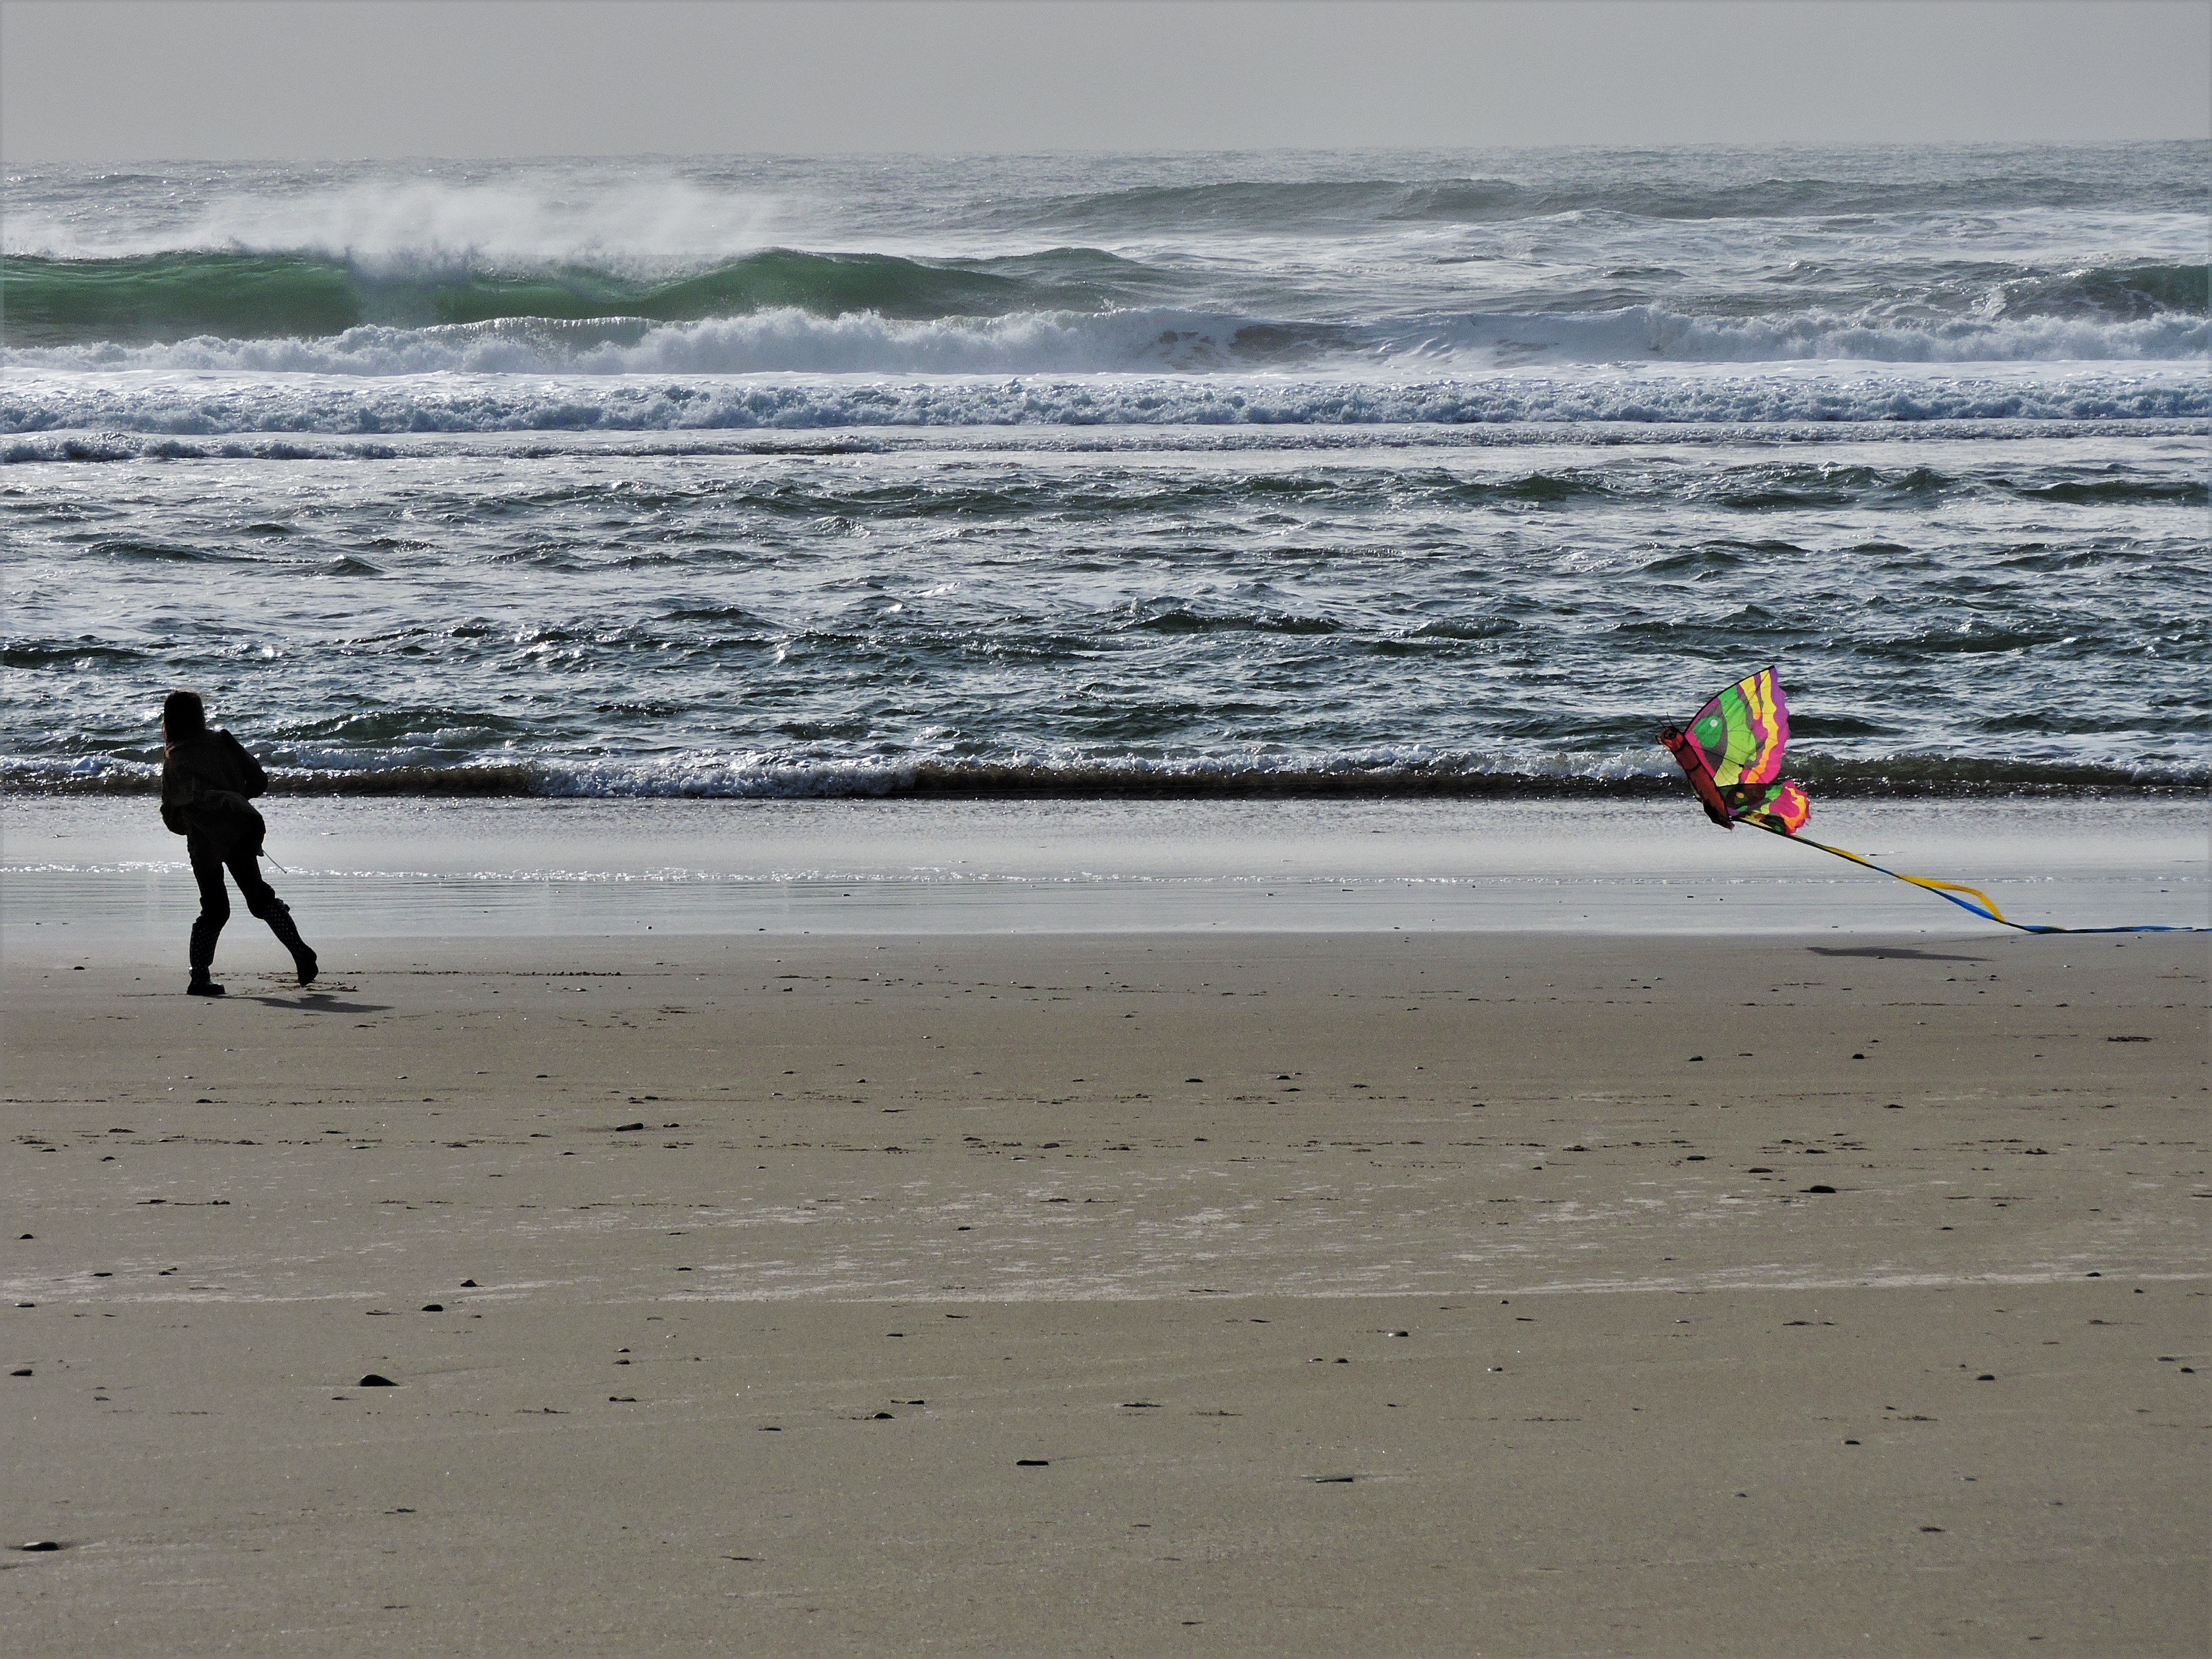
beach, sea, coast, sand, ocean, shore, wave, wind, flying, surfing, kite, bay, body of water, fun, sports, kite flying, water sport, mudflat, wind wave, boardsport, surfing equipment and supplies